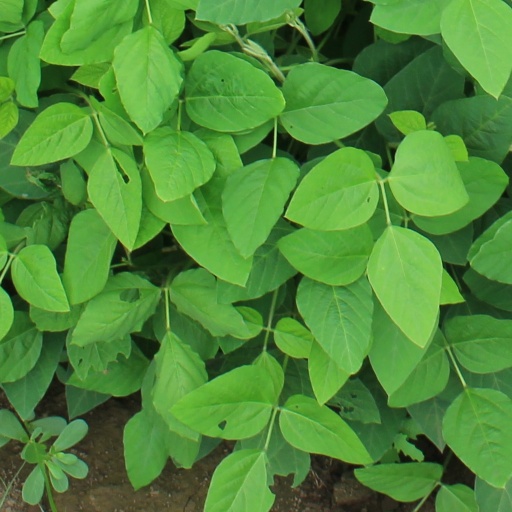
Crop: soybean